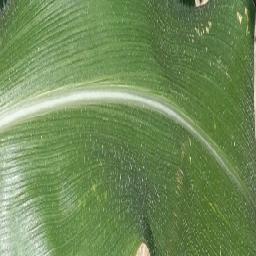
Label: Corn___healthy